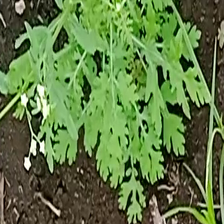
Weed species: Gajar_gavat_(Parthenium hysterophorus)